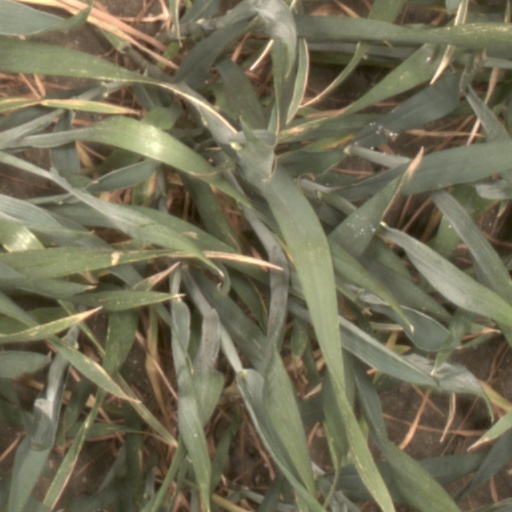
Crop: wheat